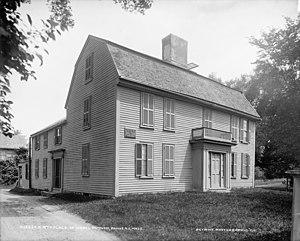
Israel Putnam, né le 7 janvier 1718 et mort le 29 mai 1790, est un général américain de la guerre d'indépendance américaine. Il est surtout connu pour la bataille de Bunker Hill livrée en 1775 entre les armées révolutionnaires américaines et l'armée coloniale britannique. Bien qu'étant une défaite américaine, son courage et son esprit de corps traversèrent les frontières du Connecticut et redonnèrent du courage aux troupes américaines. Il était également un franc-maçon.